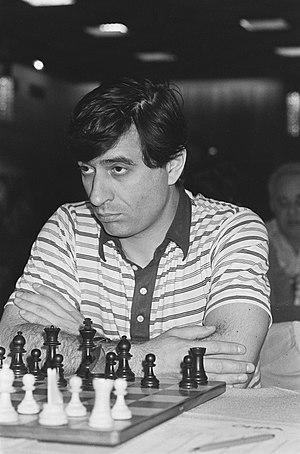
Ljubomir Ljubojević, né le 2 novembre 1950 à Užice, est un grand maître international d'échecs serbe. Champion de Yougoslavie en 1977 et 1982, il a participé à douze olympiades d'échecs. En janvier et juillet 1983 puis en janvier 1984, Ljubojevic était classé troisième au classement de la Fédération internationale des échecs. Il a remporté le prestigieux tournoi de Wijk aan Zee en 1976, le tournoi de Linares en 1985 et le Melody Amber en 1993. Il termina 1ᵉʳ ex aequo avec Garry Kasparov au tournoi de Barcelone en 1989 qui faisait partie de la coupe du monde GMA où il finit cinquième du classement général.